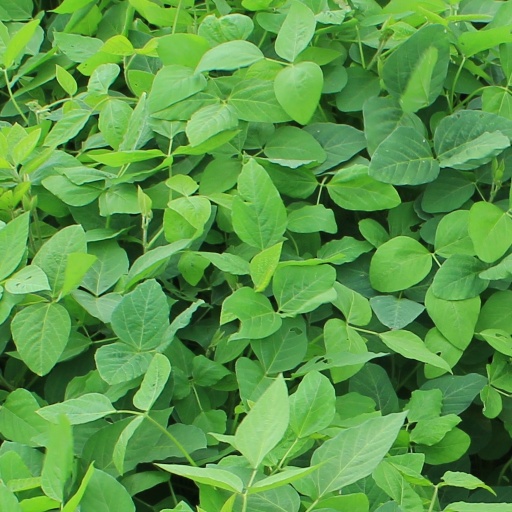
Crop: soybean